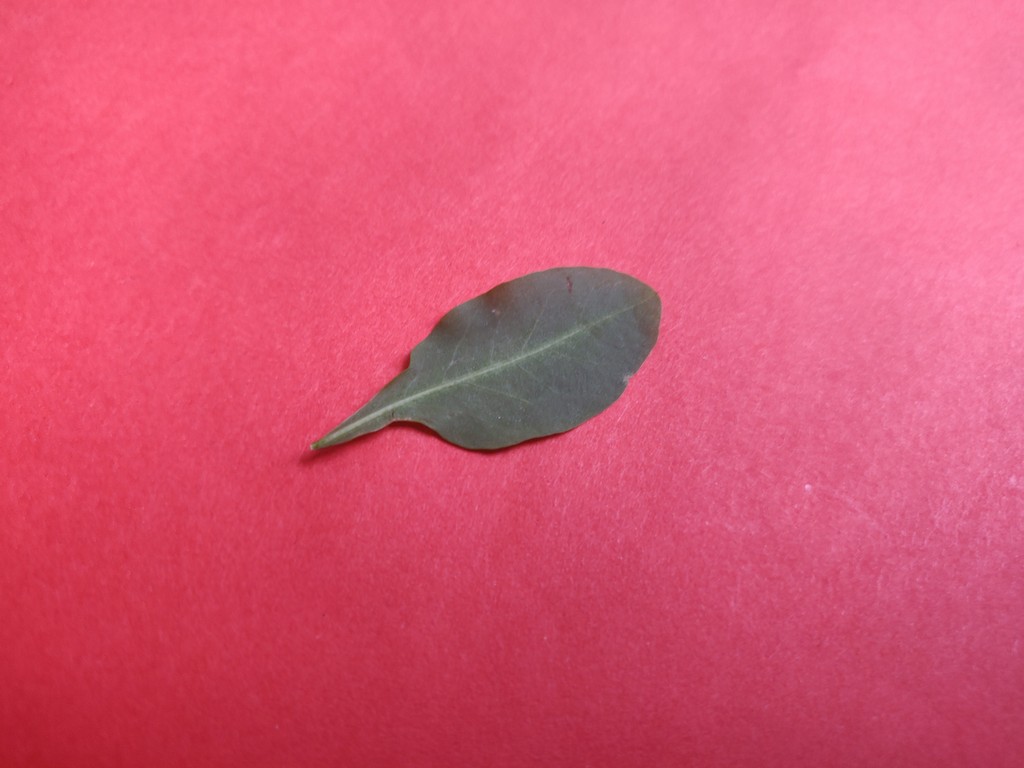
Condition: Healthy
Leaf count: single
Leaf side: back